Vladimir Herzog

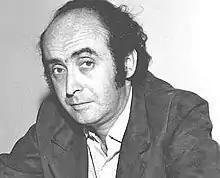

Vladimir Herzog (27 June 1937 – 25 October 1975), nicknamed Vlado (a usual Croatian abbreviation for the name Vladimir) by his family and friends, was a Brazilian journalist, university professor and playwright of Croatian-Jewish origin and born in today's Croatia. He also developed a taste for photography, because of his film projects.